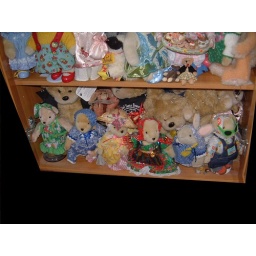
Here are more of my Muffy collection in by bear cabinet - this is situated in my bedroom.